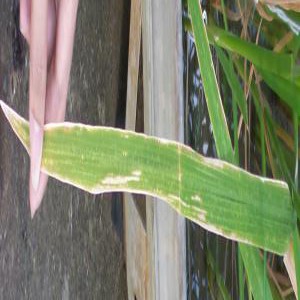
Disease: Bacterialblight